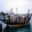
Label: ship